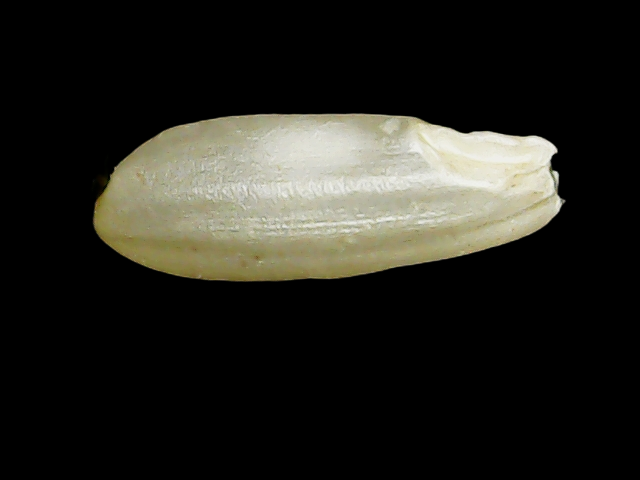
Rice variety: Binadhan23